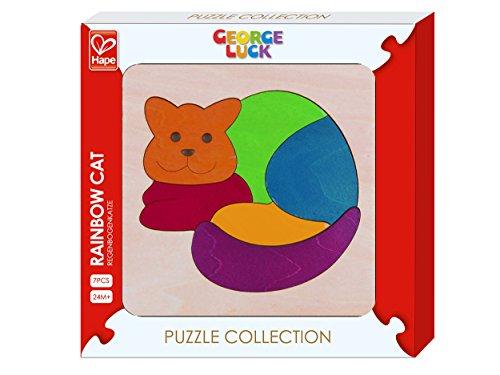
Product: Hape George Luck Rainbow Cat Wood Puzzle (7 Piece)
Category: Toys & Games | Puzzles | Jigsaw Puzzles
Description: This seven piece puzzle features a rainbow friendly felines.
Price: $13.30
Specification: ProductDimensions:5.9x5.9x0.3inches|ItemWeight:5ounces|ShippingWeight:7.8ounces(Viewshippingratesandpolicies)|DomesticShipping:ItemcanbeshippedwithinU.S.|InternationalShipping:ThisitemcanbeshippedtoselectcountriesoutsideoftheU.S.LearnMore|ASIN:B01FH04JNQ|Itemmodelnumber:E6500|Manufacturerrecommendedage:24months-12years